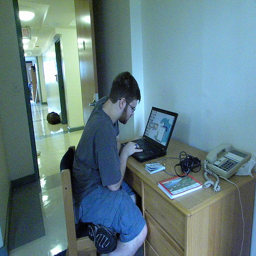
Man sitting at his desk looking at his open laptop.
A man sitting in front of a laptop computer.
A guy looks at his computer while sitting at his desk.
A man sitting in front of a laptop on a desk.
A young man is sitting at a desk and using a laptop.